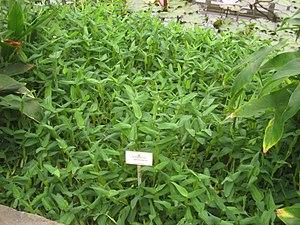
Hygroryza aristata est une espèce de plantes monocotylédones de la famille des Poaceae, sous-famille des Oryzoideae, originaire d'Asie. C'est l'unique espèce du genre Hygroryza.